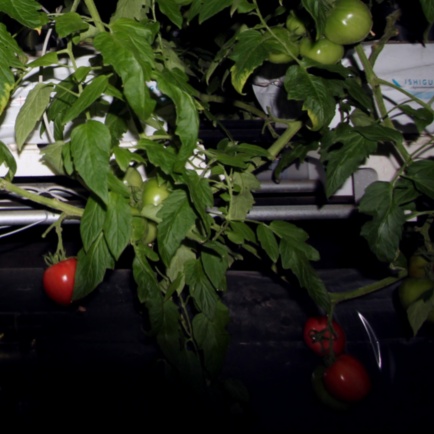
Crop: tomato